Graham Gore

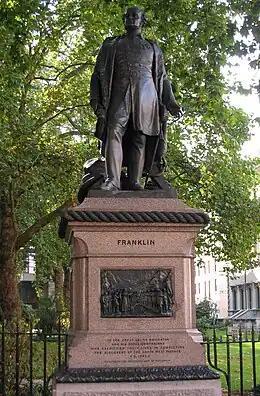
Gore is among those commemorated on Matthew Noble's 1866 monument to Franklin, Waterloo Place, London

In 1859, Hobson found the second note deposited by Gore and his team in the cairn a few miles southwest at Gore Point using the same Admiralty form and containing an almost identical duplicate of the first message from 1847. This document did not contain the second message added by Fitzjames and Crozier in 1848 found on the Victory Point Note after the abandonment of the ships and subsequent recovery of the document from the Victory Point cairn.